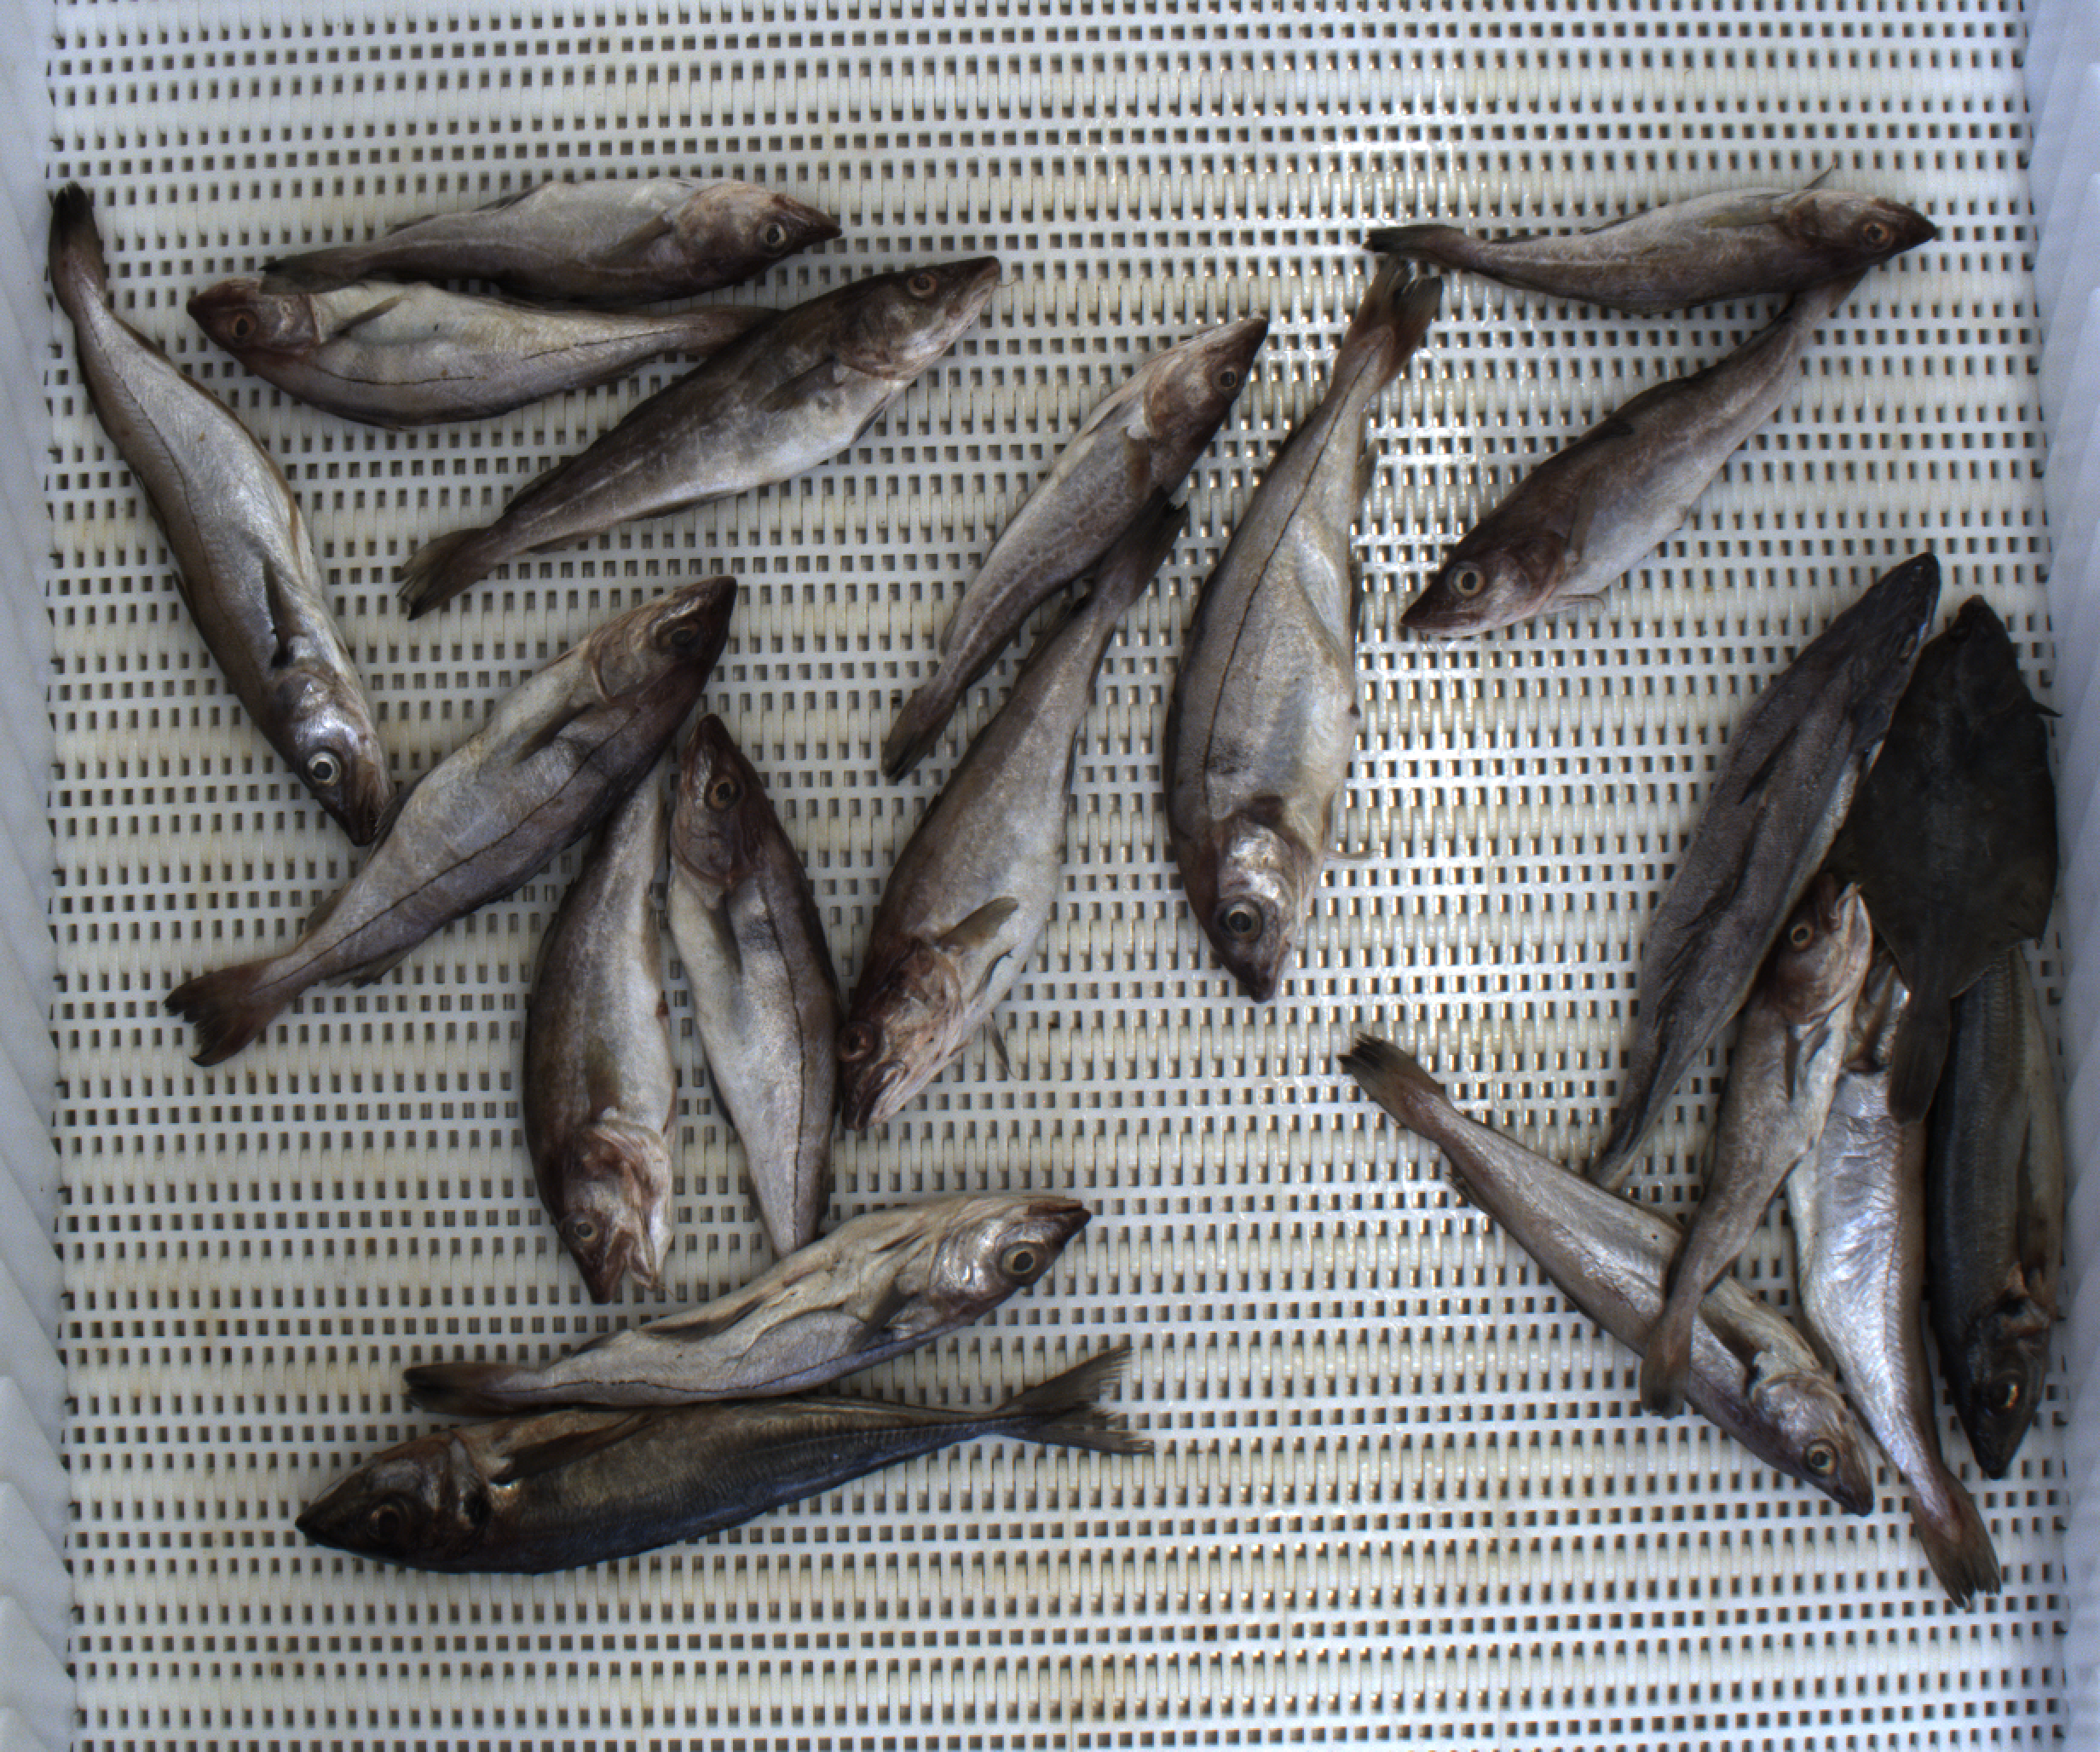
Total fish: 20
Cod: 8
Haddock: 5
Whiting: 3
Hake: 1
Horse mackerel: 2
Saithe: 0
Other: 1